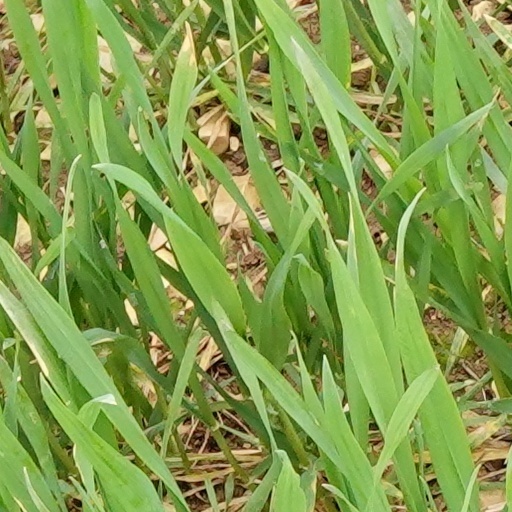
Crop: wheat